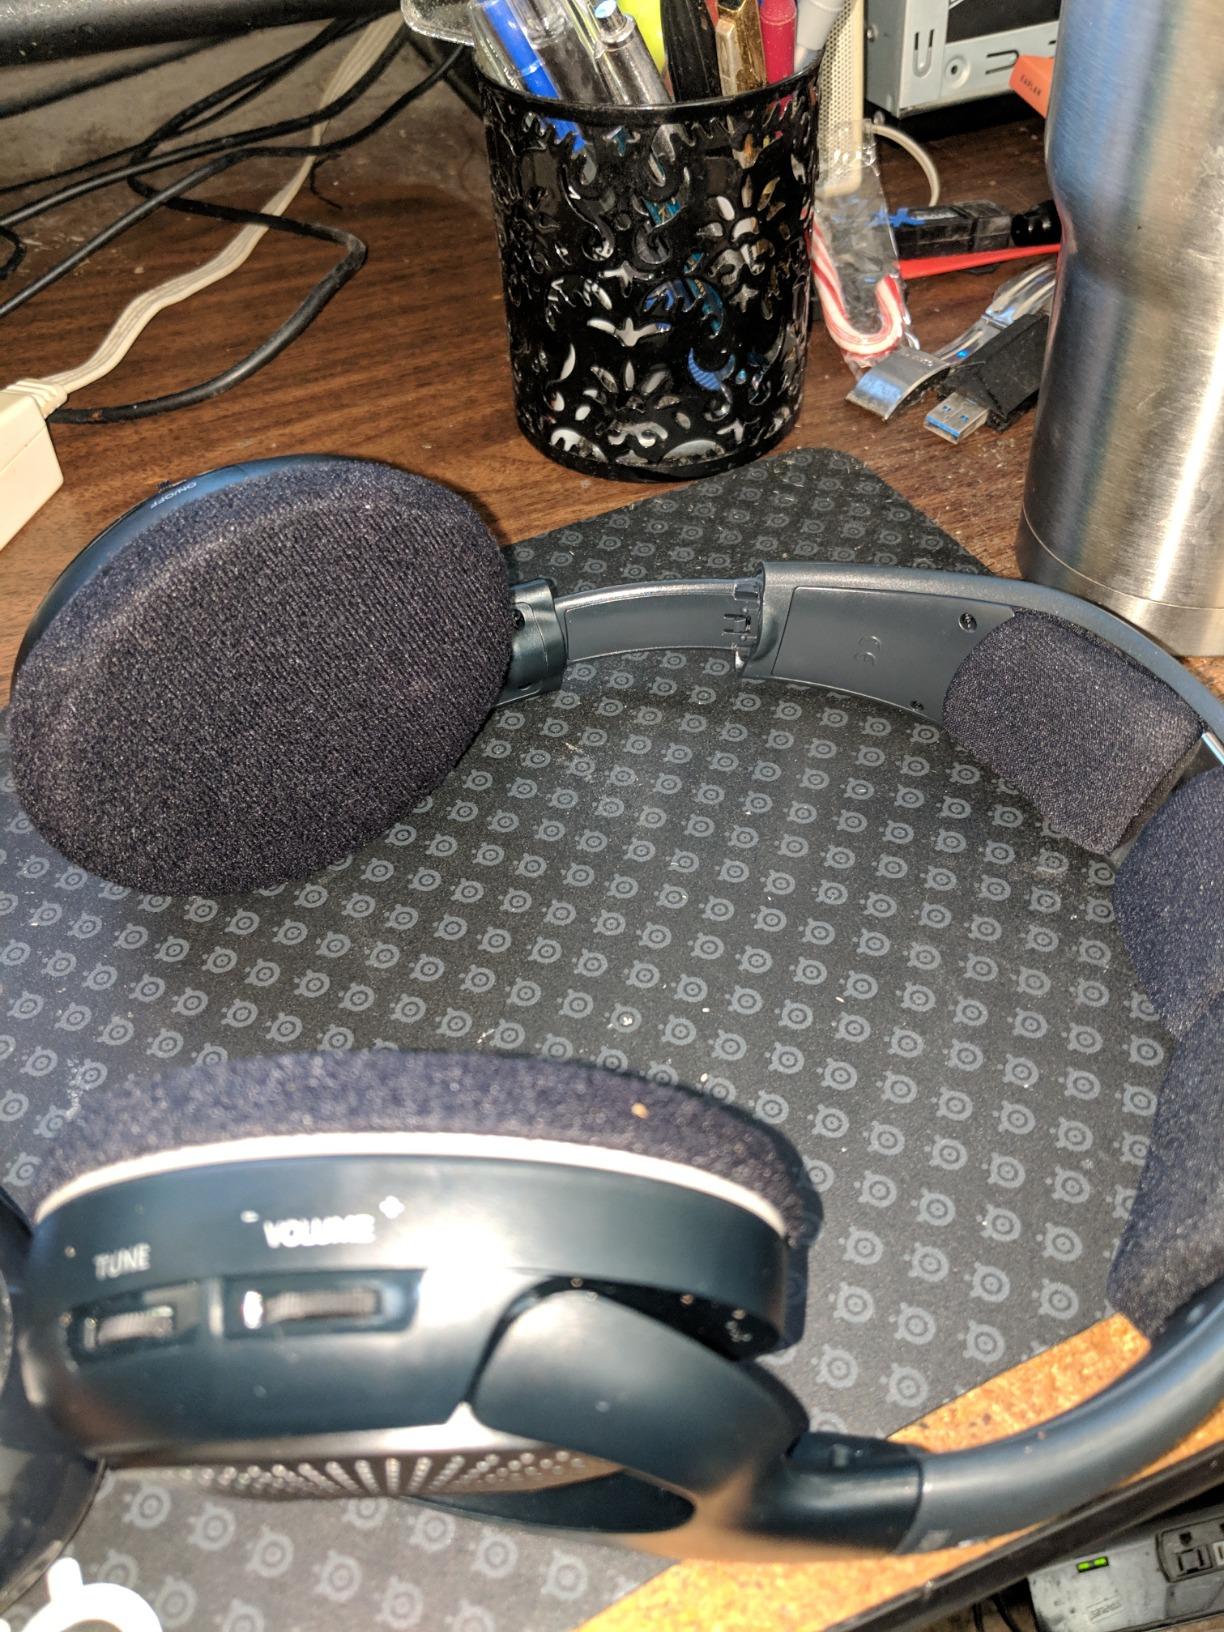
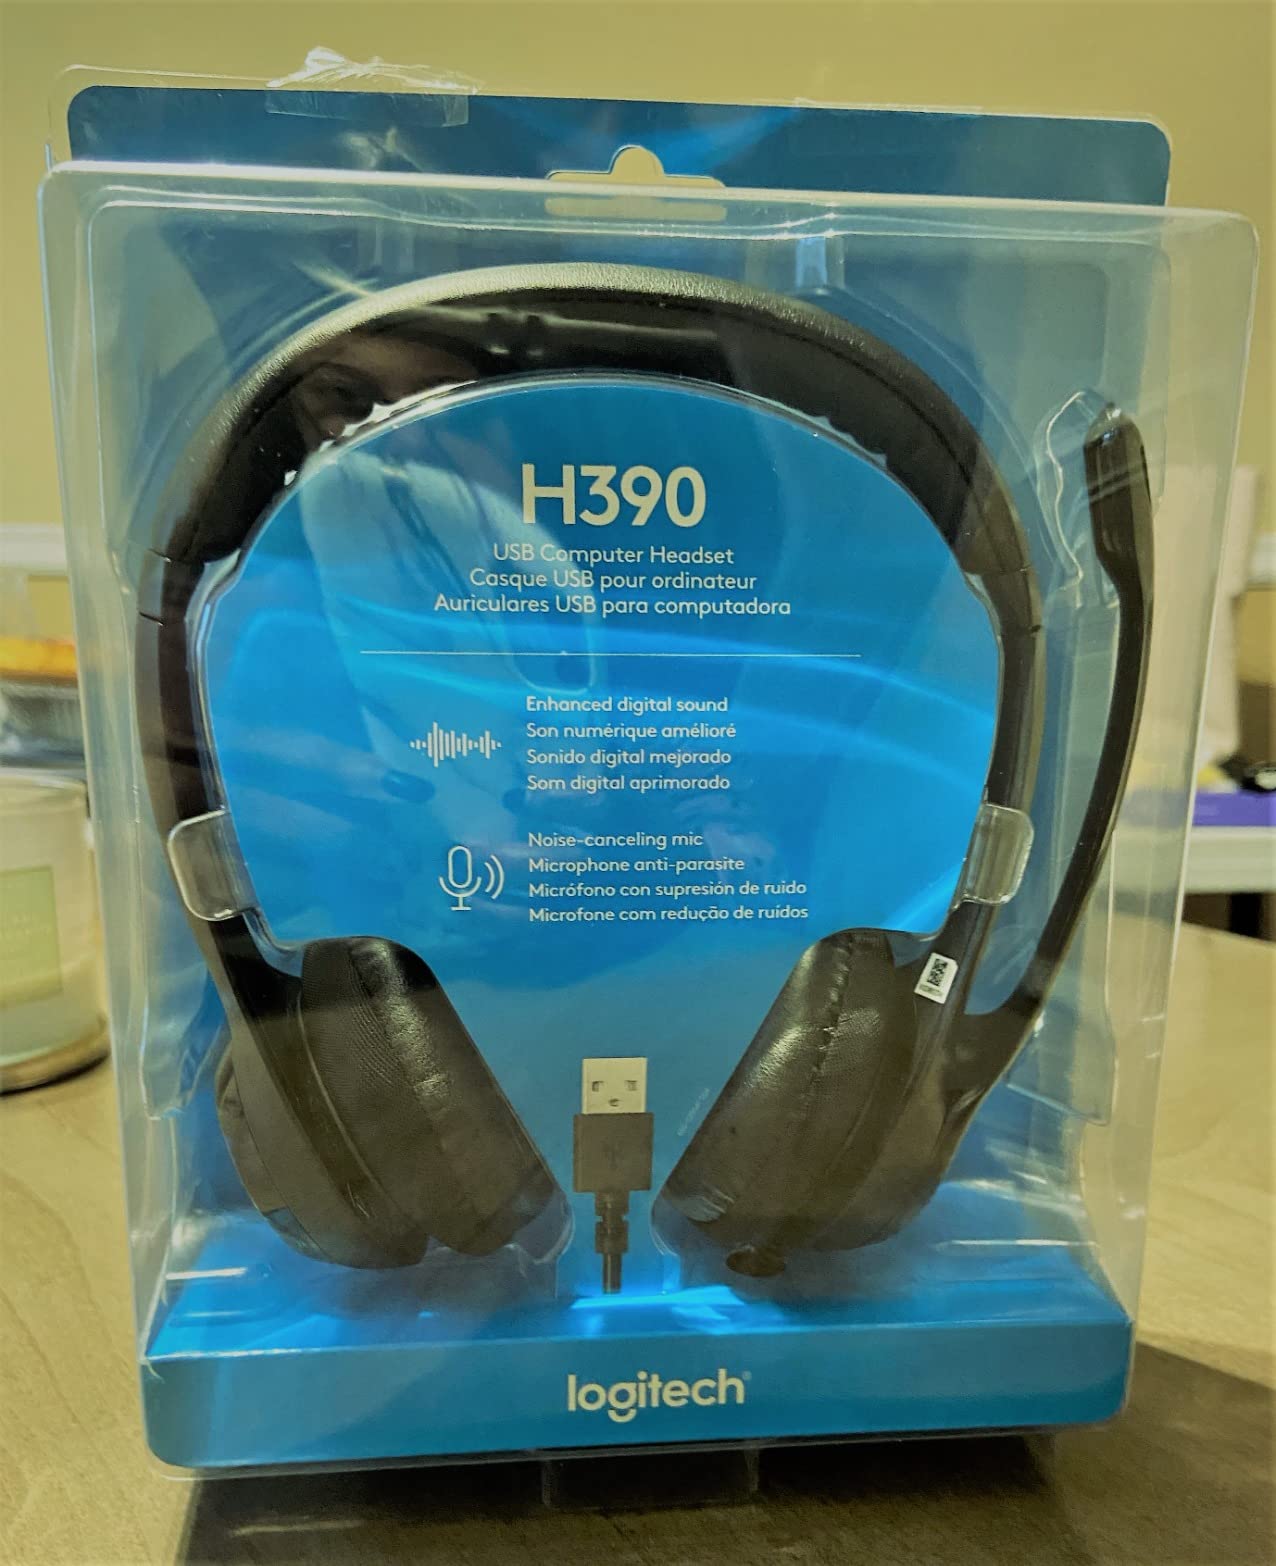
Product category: headphones
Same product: no